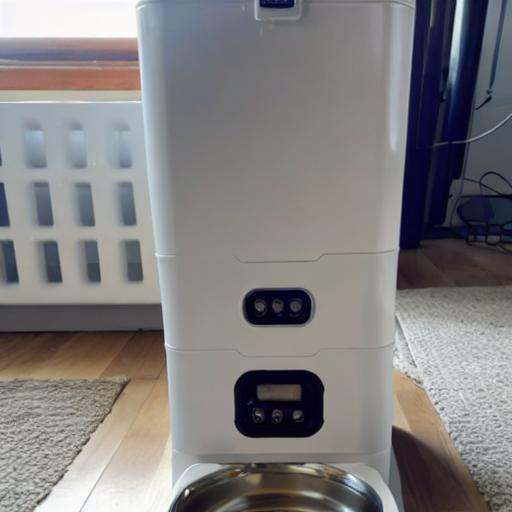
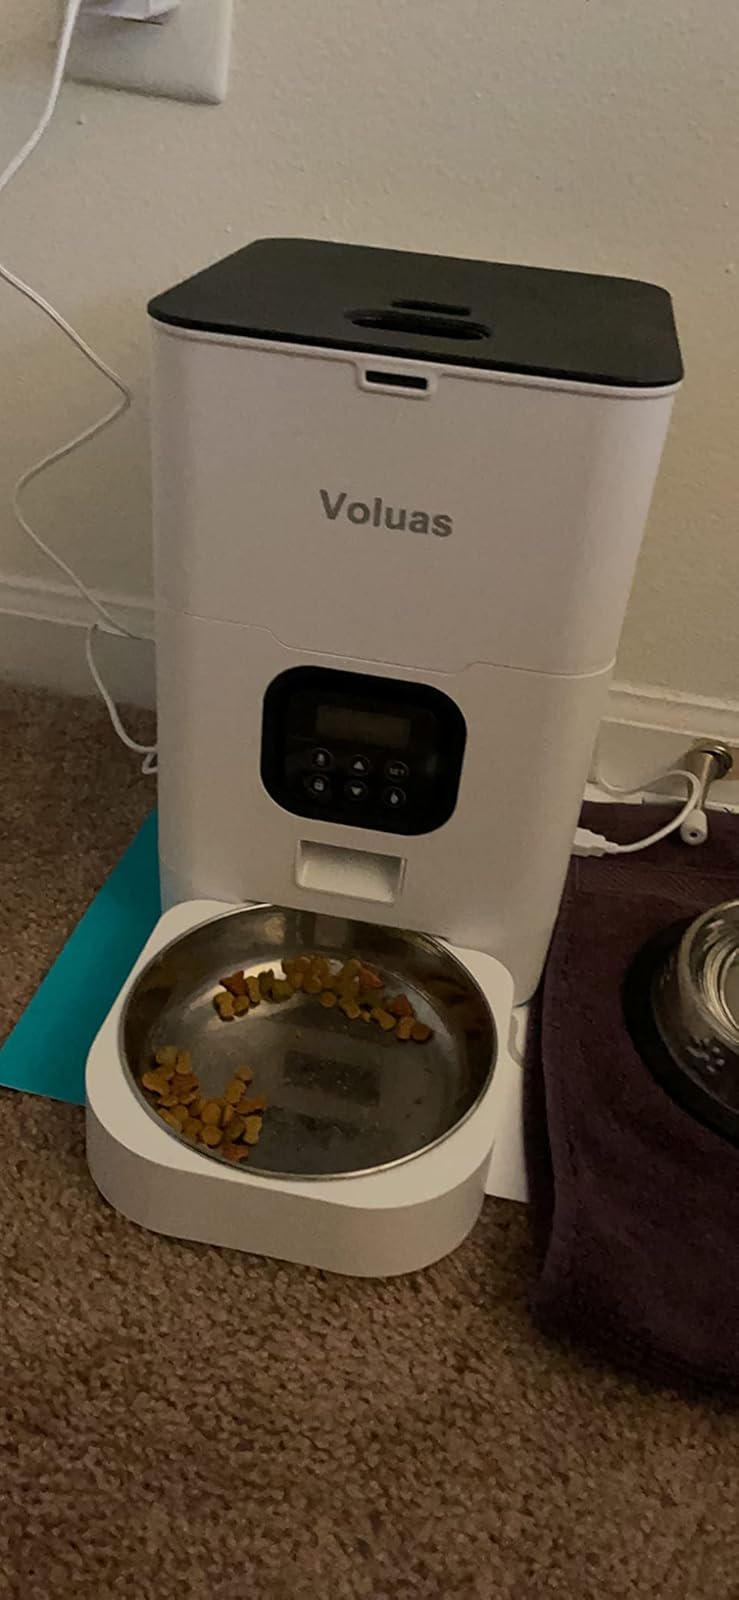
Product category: items_feeder
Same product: no